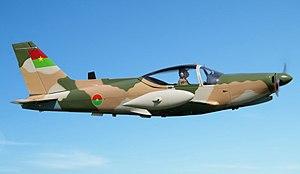
Les forces armées du Burkina Faso sont l'armée nationale de l'État africain du Burkina Faso. Elles comprennent l'armée de terre, la force aérienne, la gendarmerie, la brigade nationale des sapeurs pompiers, le groupement central des armées. N'ayant pas d'accès à la mer, le Burkina Faso ne dispose pas de marine.
La Fédération française des ailes anciennes regroupe plusieurs associations et musées qui défendent le patrimoine aéronautique en France.